Nava Telangana

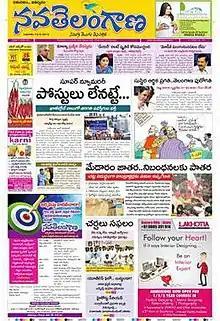

Nava Telangana is a daily Telugu language newspaper in the Indian state of Telangana owned by the Communist Party of India (Marxist) (CPI(M)). It is published in Karimnagar, Khammam, Hyderabad, and Ranga Reddy.